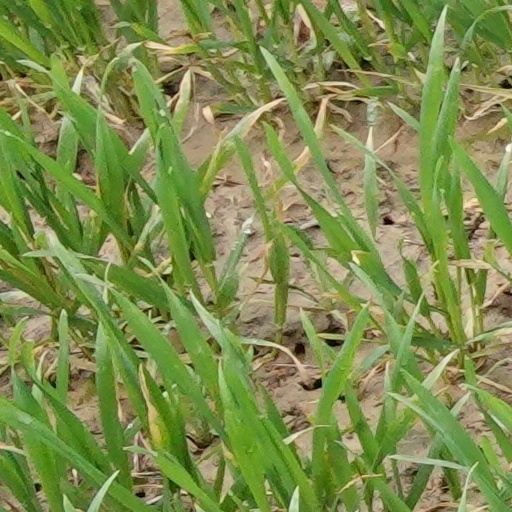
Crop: wheat